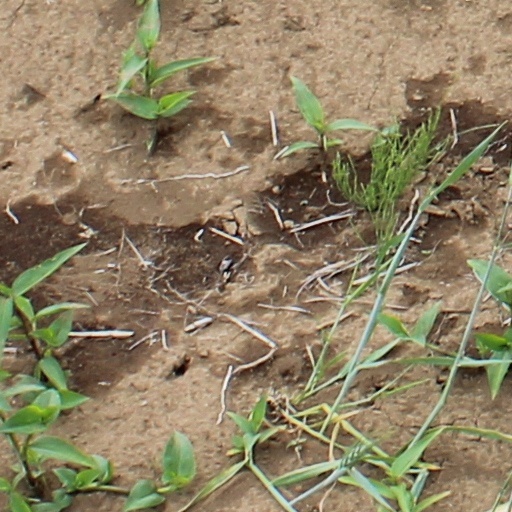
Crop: wheat